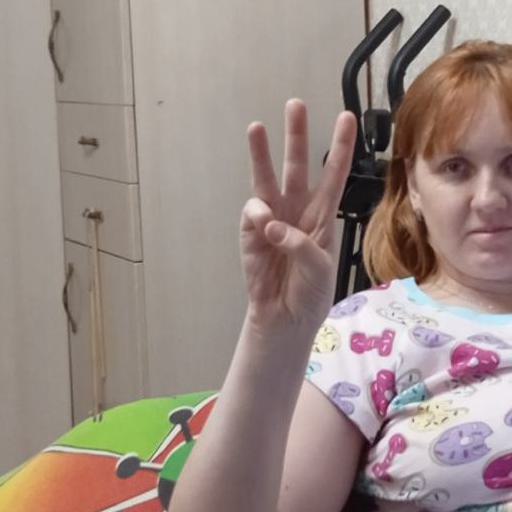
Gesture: three